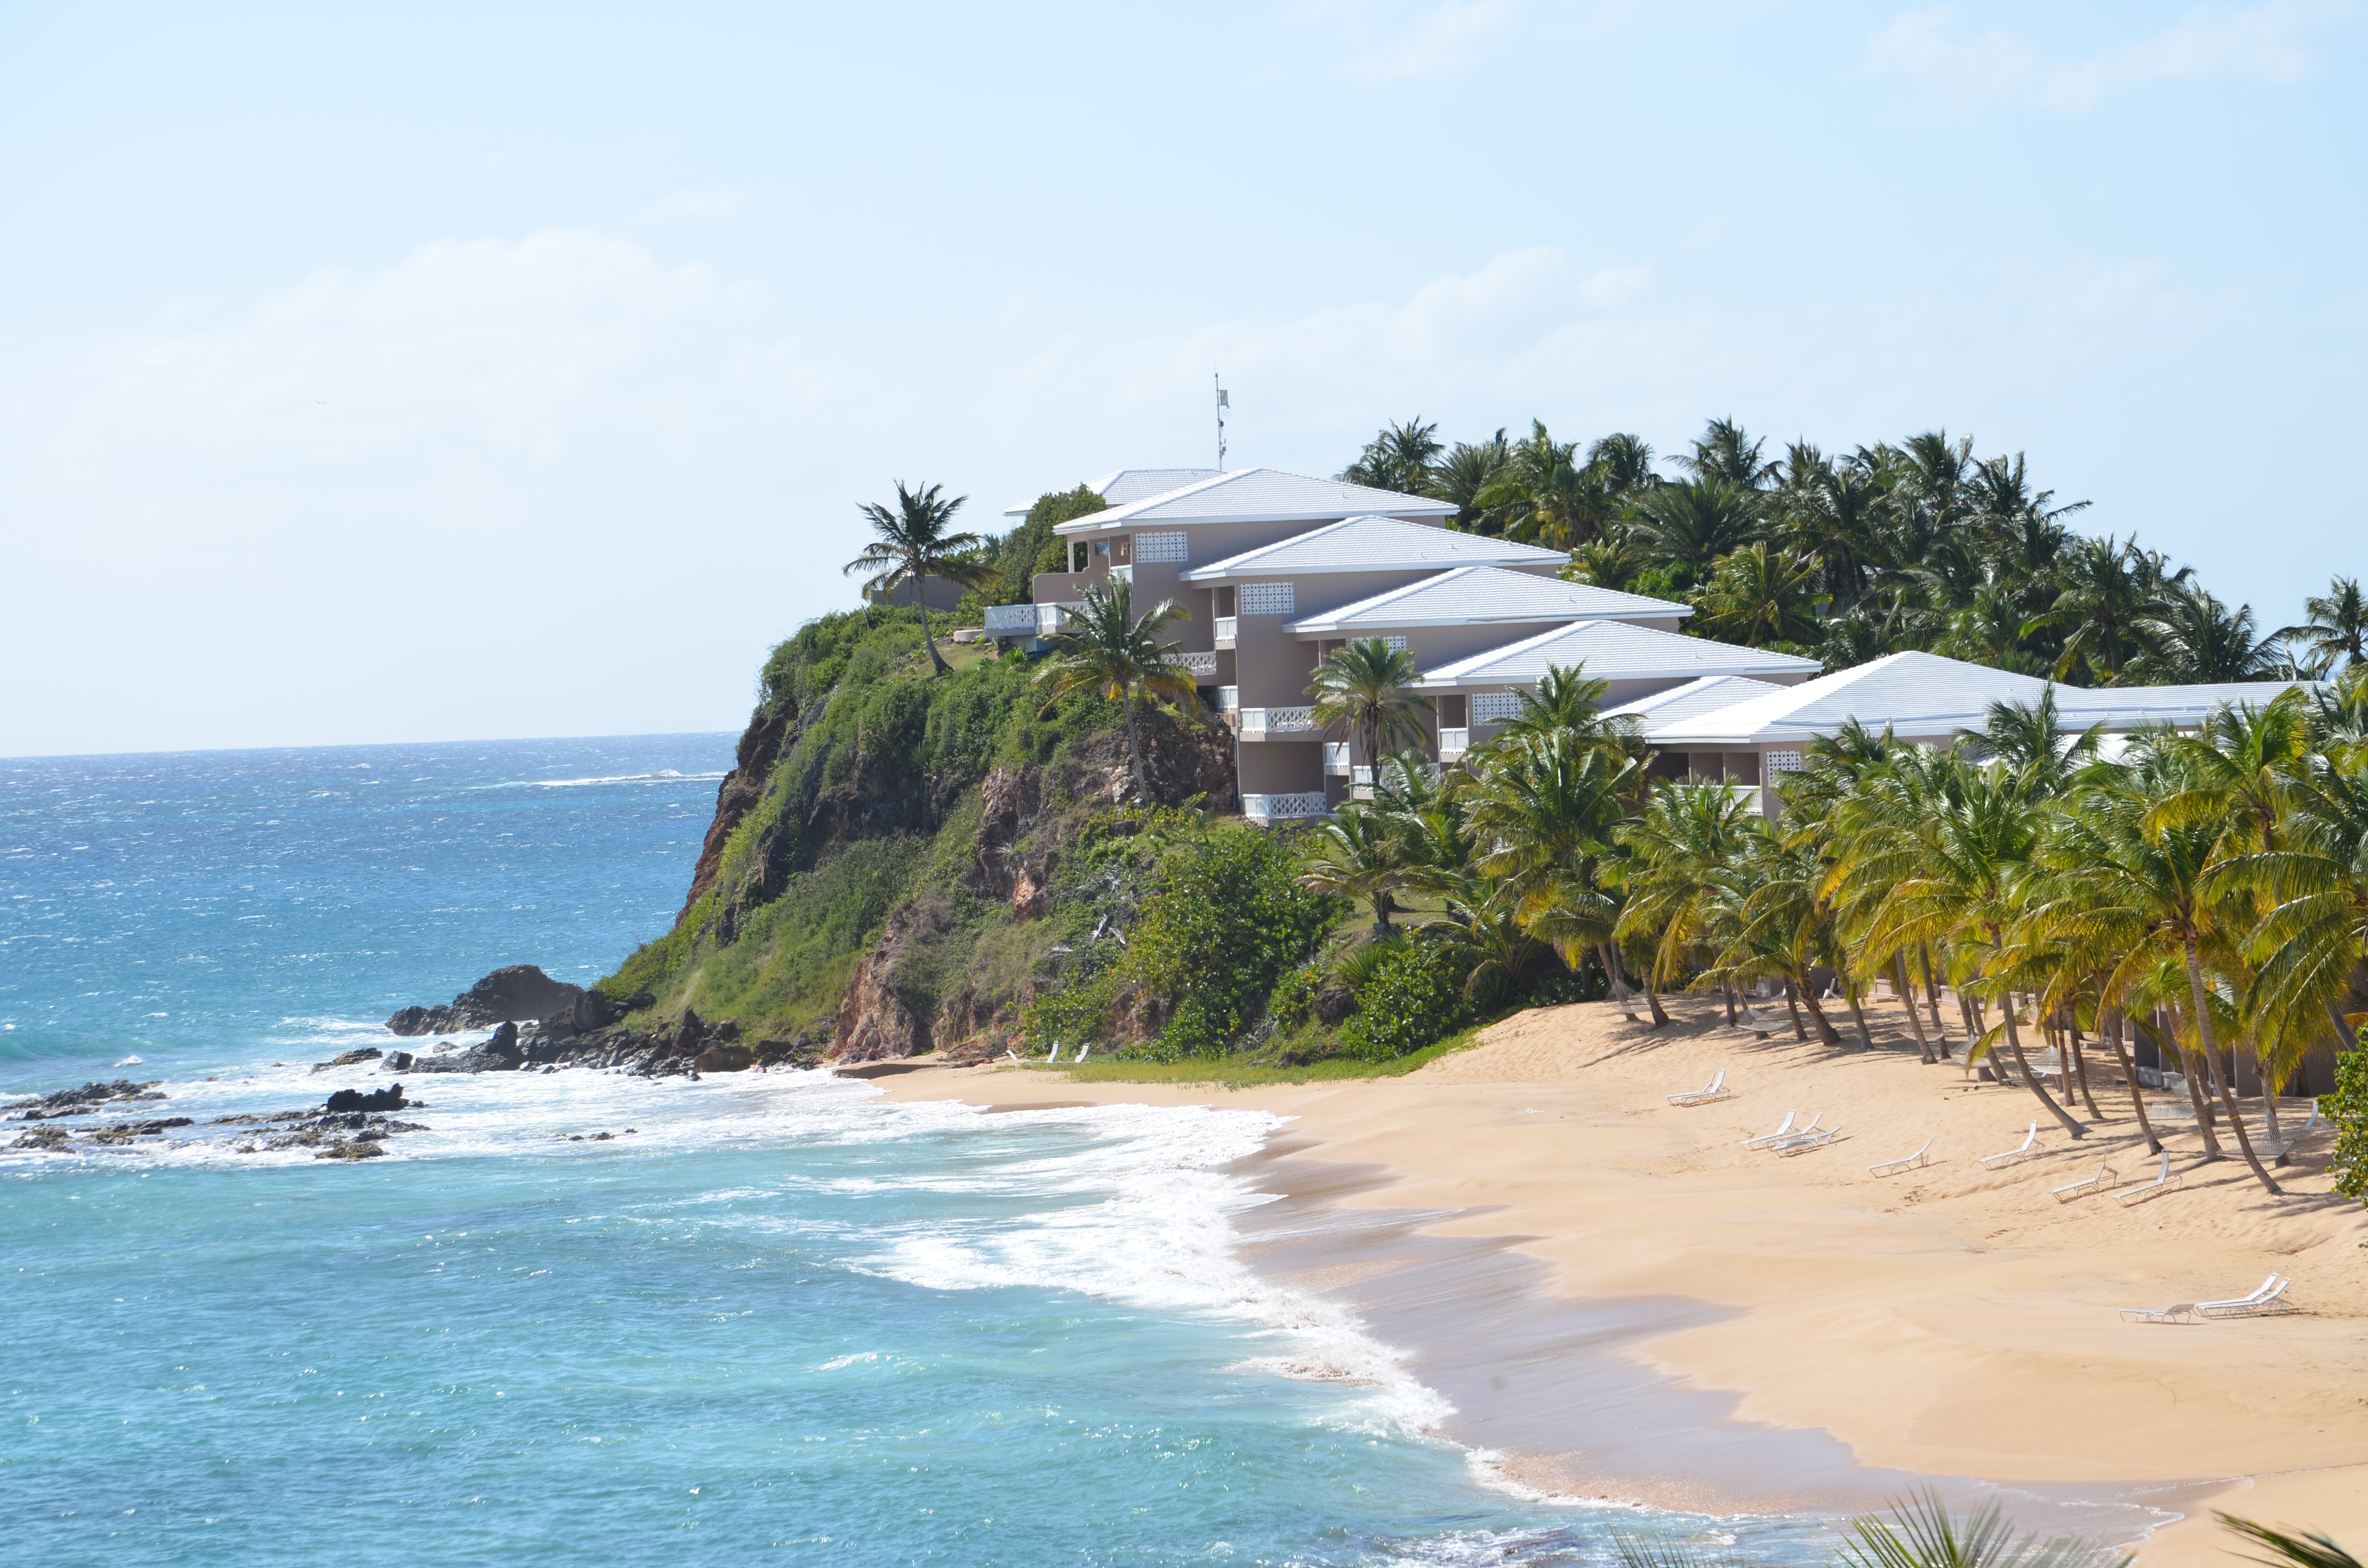
beach, sea, coast, sand, ocean, shore, view, vacation, cove, bay, island, california, body of water, buildings, hotel, caribbean, tropics, cape, islet